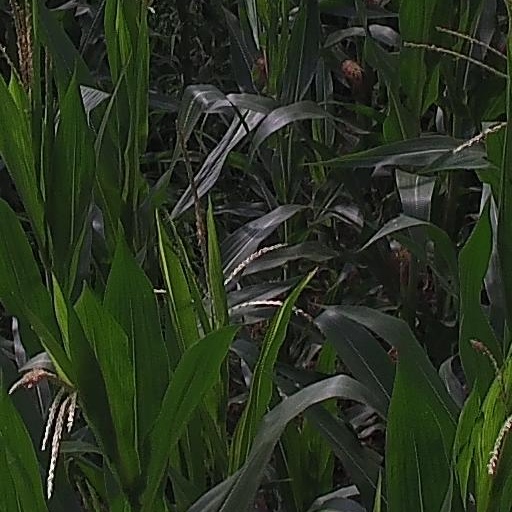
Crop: maize; corn